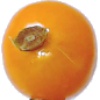
Label: Physalis 1